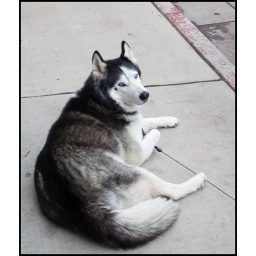
This pretty girl was sitting out on the sidewalk waiting for her owner in moab.